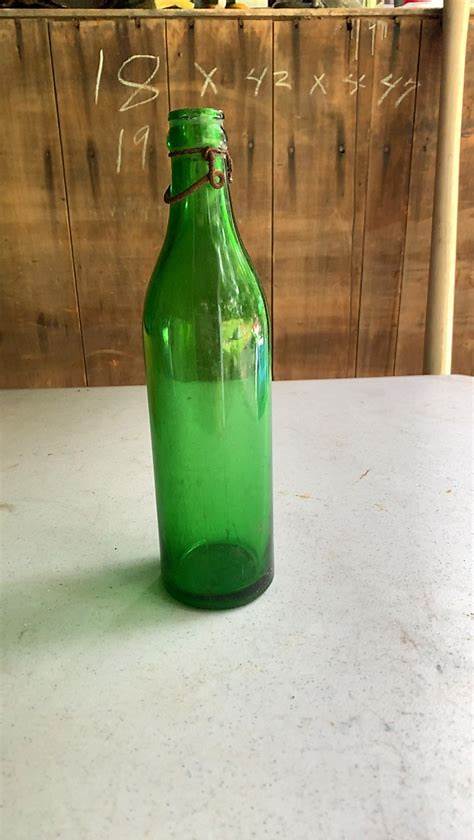
Waste category: glass